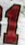
Number: 1